Frederick Law Olmsted

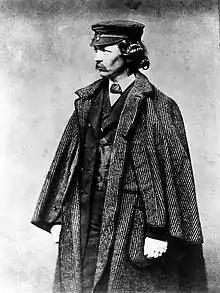
Olmsted in 1857

Olmsted was born in Hartford, Connecticut, on April 26, 1822. His father, John Olmsted, was a prosperous merchant who took a lively interest in nature, people, and places; Frederick Law and his younger brother, John Hull Olmsted, also showed this interest. His mother, Charlotte Law (née Hull) Olmsted, died from an overdose before his fourth birthday in 1826. His father remarried in 1827 to Mary Ann Bull, who shared her husband's strong love of nature and had perhaps a more cultivated taste. Their children were Charlotte, Mary, Owen, Bertha, Ada, and Albert Olmsted. The Olmsted ancestors arrived in the early 1600s from Essex, England.